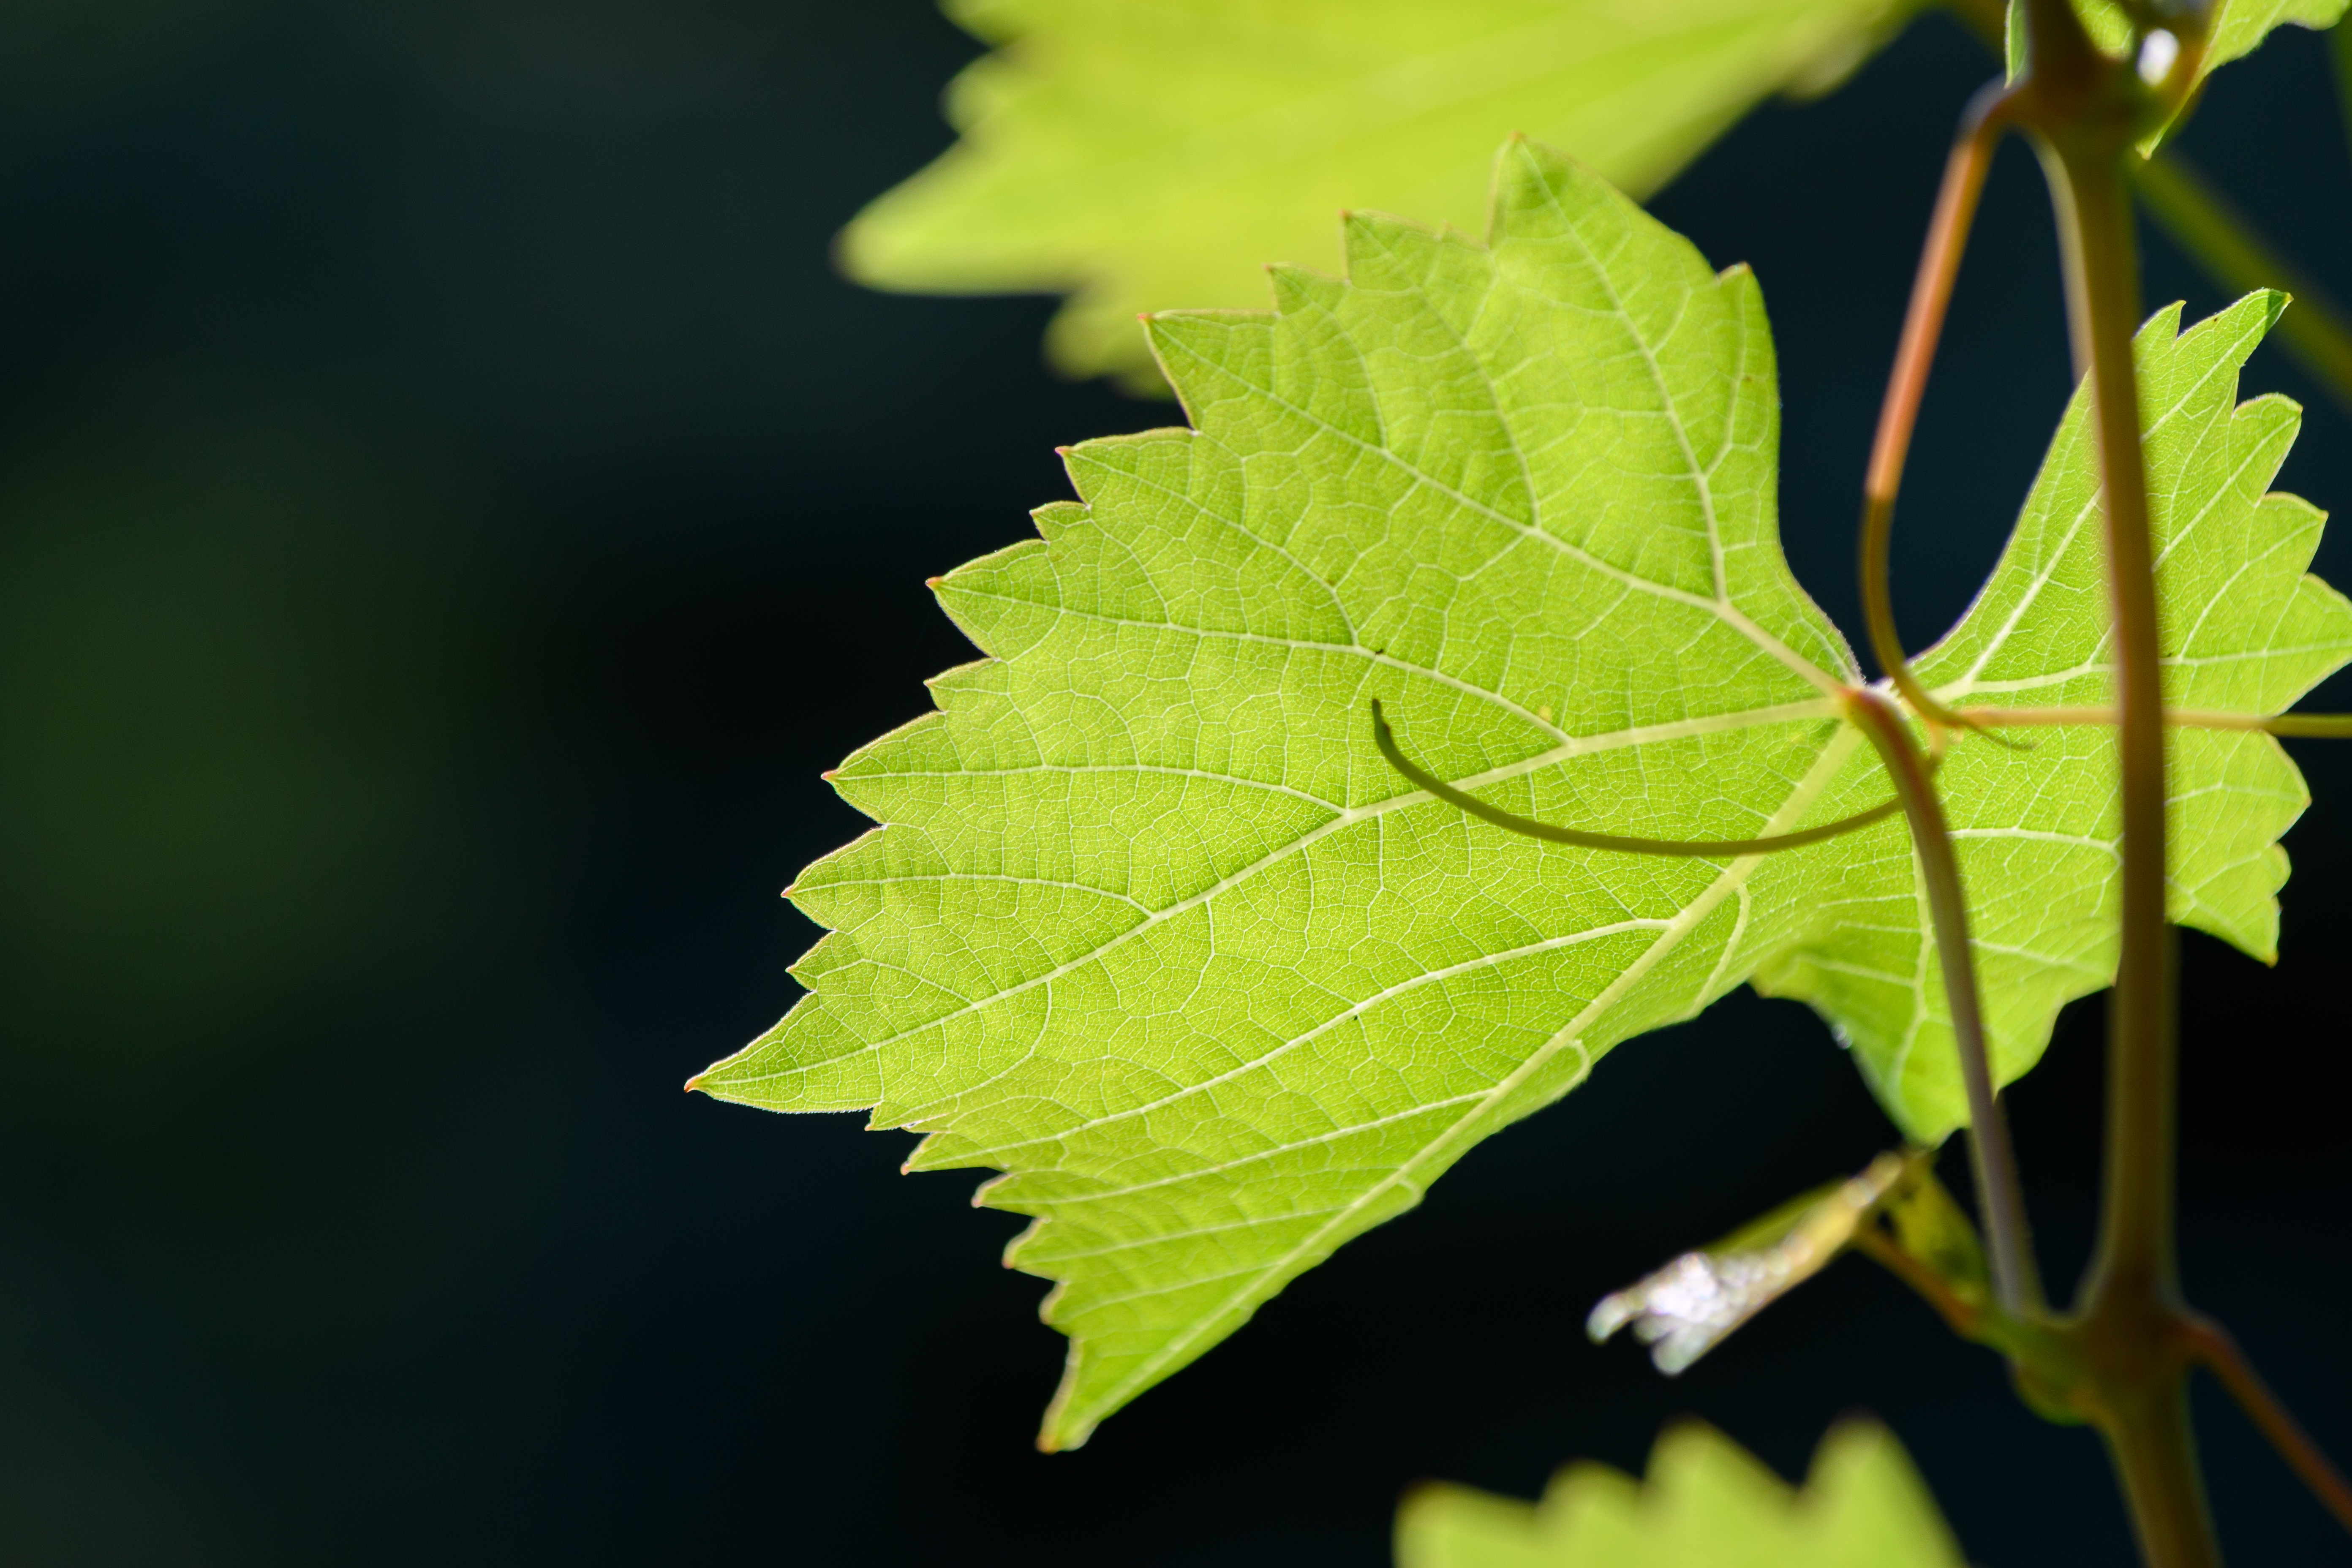
grapevine, grapes, cultivation, leaves, agriculture, farming, wine, season, vineyard, harvest, nature, organic, wines, closeup, plant, twig, terrestrial plant, flower, deciduous, flowering plant, tree, Tints and shades, close up, grape leaves, annual plant, macro photography, plant pathology, grapevine family, perennial plant, plant stem, vascular plant, vitis, autumn